ICGenHer

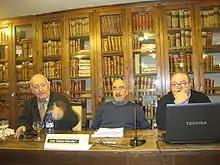
Antoni Pladevall, Armand de Fluvià and Esteve Canyameres during an ICGenHer debate on genealogy at the Ateneu Barcelonès.

The ICGenHer or Catalan Institute of Genealogy and Heraldry is a research institution and publishing house specialized in genealogy, heraldry, nobility, family and genealogical documentation and palaeography. It also organizes courses on these topics. It was founded on October 24, 2007 by the current president, Armand de Fluvià i Escorsa. Publishes the magazine "Armoria". Since October 2018, the organization has been a member of the "Confédération Internationale de Généalogie et d'Héraldique," with correspondents all over the world, in which it actively participates.